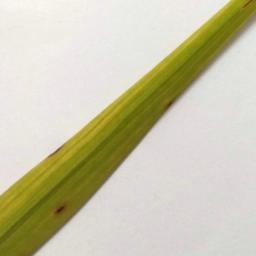
Label: Rice___Brown_Spot